Bird migration

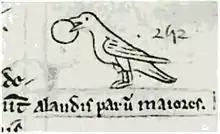
Mediaeval sketch by Matthew Paris in his "Chronica Majora" (1251) recording that year's major irruption of red crossbills into England

A similar situation occurs with waders (called "shorebirds" in North America). Many species, such as dunlin "Calidris alpina" and western sandpiper "Calidris mauri", undertake long movements from their Arctic breeding grounds to warmer locations in the same hemisphere, but others such as semipalmated sandpiper "C. pusilla" travel longer distances to the tropics in the Southern Hemisphere.